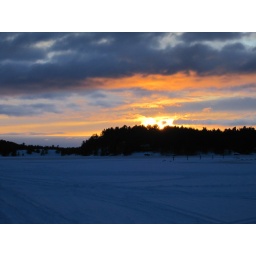
sunset over frozen go home lake